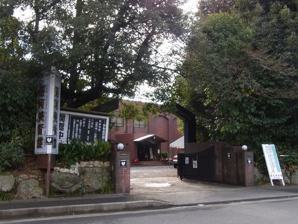
Building: Showa Museum of Art
Country: Japan
Year built: 1978
Museum in Nagoya, Aichi, Japan Showa Museum of Art in Nagoya The Showa Museum of Art (昭和美術館 Shōwa Bijitsukan ) is a private art museum located in the Shiomi district of Shōwa-ku , Nagoya , Aichi Prefecture , Japan. History The collection is by the local Gifu -born businessman Kozo Goto (1881-1977). The museum was founded in 1978. It consists of many items of Japanese ceramics also used for Japanese tea ceremony , including three works designated as Important Cultural Properties and four works designated as Important Art Objects. It is housed in his former residence and garden. Nearby the museum is Nanzan University and the Kuwayama Art Museum . Accessibility The nearest subway station is Irinaka Station . References